The Liberator (newspaper)

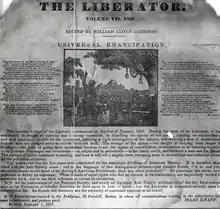
An issue of "The Liberator" depicting African Americans next to a lynching tree

Garrison co-published weekly issues of "The Liberator" from Boston continuously for 35 years, from January 1, 1831, to the final issue of December 29, 1865. Although its circulation was only about 3,000, and three-quarters of subscribers (in 1834) were African Americans, the newspaper earned nationwide notoriety for its uncompromising advocacy of "immediate and complete emancipation of all slaves" in the United States. Garrison set the tone for the paper in his famous open letter "To the Public" in the first issue: